Stamford and Essendine Railway

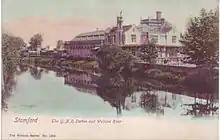
Stamford GNR station

The scheme for a railway connection went to the 1853 parliamentary session, and the "Stamford and Essendine Railway" obtained authorisation in the (16 & 17 Vict. c. cxcix) on 15 August 1853. The Midland Railway bitterly opposed the scheme. Their hostility was magnified because the act of Parliament authorised the S&ER to make a connection to the Midland Railway station at Stamford and to secure running powers into it. The capital of the S&ER was £50,000.